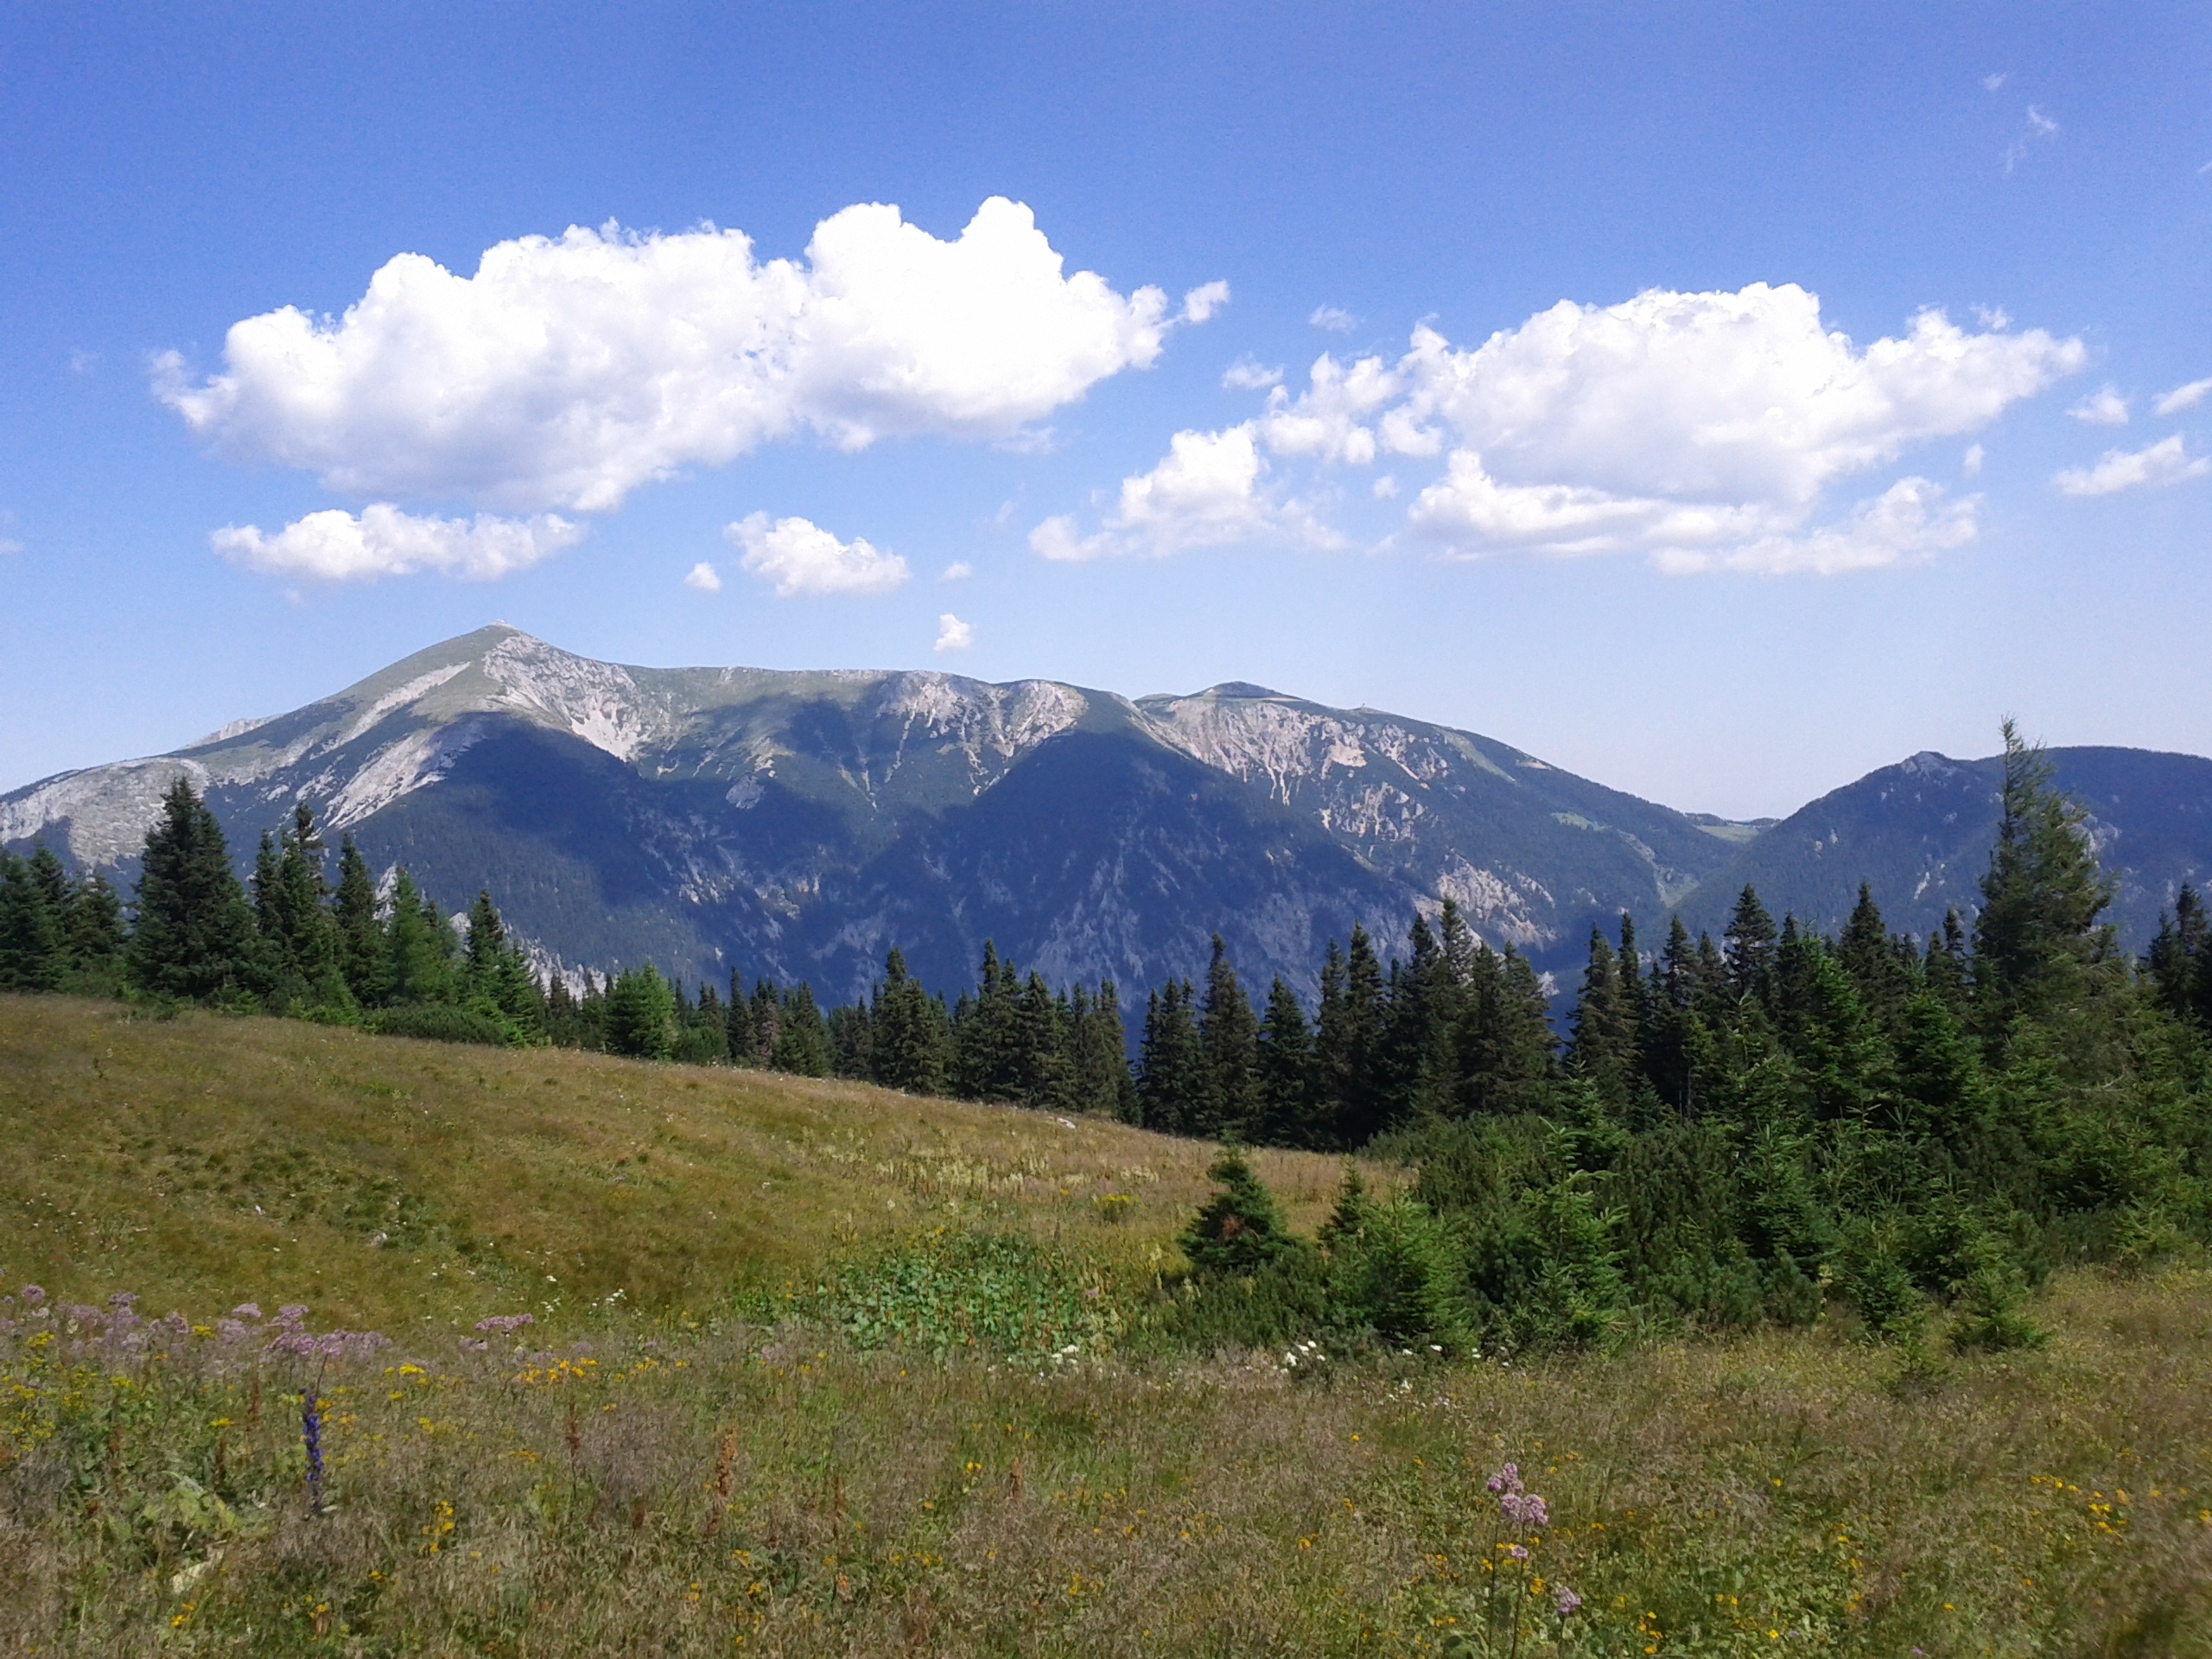
wilderness, walking, mountain, sky, trail, meadow, prairie, hill, adventure, valley, mountain range, pasture, alpine, highland, ridge, plain, snow mountain, austria, massif, mountains, alps, grassland, plateau, fell, loch, alm, ecosystem, landform, mountain pass, lower austria, geographical feature, mountainous landforms, rax schneeberg group